Luke Jerram

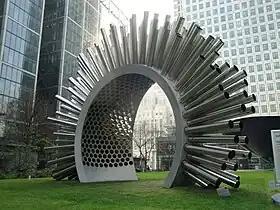
"Aeolus" acoustic wind pavilion at Canary Wharf, London in March 2012.

In 2012, he presented "Aeolus", an acoustic wind pavilion at Canary Wharf in London. Named after the Aeolian harp, it was designed to create music without the need of human or electrical power.